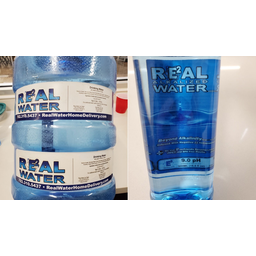
Label: plastic